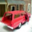
Label: automobile